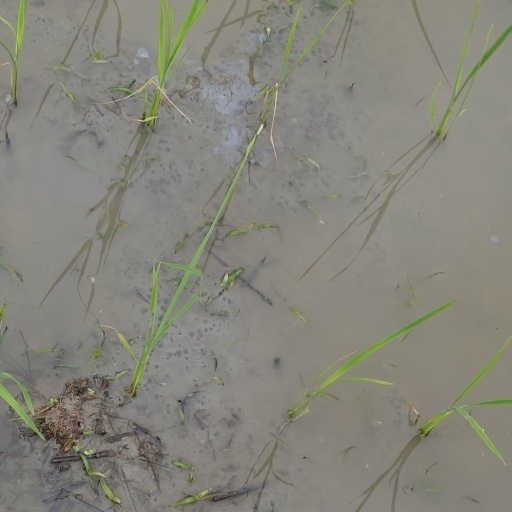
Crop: rice